Carlos Enrique Díaz de León

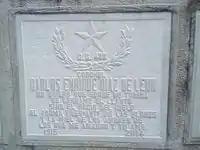
Tomb of Carlos Enrique Díaz de León

A few hours later, Peurifoy, who had played a role in the organization of the coup, informed Díaz that he would have to resign; according to the CIA officer who spoke to Díaz, this was because he was "not convenient for American foreign policy." Witnesses later stated that Díaz' removal took place at 4 AM in Díaz' home. According to eyewitnesses, Peurifoy wore a shoulder-holster to the meeting, as was his wont at the time. Peurifoy harshly criticized Díaz for letting Árbenz criticize the United States in his resignation speech. At the same time, a U.S.-trained pilot bombed the Guatemalan army's main powder magazine, to try and intimidate Díaz. Díaz said much later that Peurifoy had given him with a list of names, claiming that the people on it were all communists, and demanded that all of them be shot by the next day. Díaz said that he had refused, and that this had further antagonized Peurifoy. After being berated at the meeting, he told Peurifoy that he would resign, and that he and Sanchez would withdraw from the junta. Monzón then entered and announced that he was forming the new junta. The other members of Monzón's junta were José Luis Cruz Salazar and Mauricio Dubois. "Life" magazine described Monzón as having "a more impressive anti-Communist record" than Díaz.